Yigael Yadin

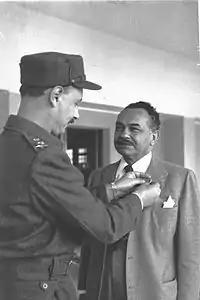
IDF Chief of Staff Yigael Yadin presenting a decoration to actor Edward G. Robinson (1950)

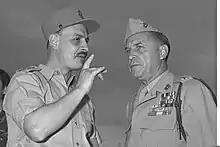
Yigal Yadin with General Riley, UN Chief of Staff, Middle East Area, Jerusalem

Yigael Sukenik (later Yadin) was born in Ottoman Palestine to archaeologist Eleazar Sukenik and his wife Hasya Sukenik-Feinsold, a teacher and women's rights activist.